Kaurna

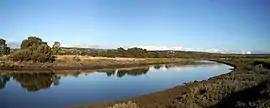
The name of the Onkaparinga River (pictured) is derived from the Kaurna language.

Many places around Adelaide and the Fleurieu Peninsula have names either directly or partially derived from Kaurna place names, such as Cowandilla, Aldinga, Morialta and Munno Para. Some were the names of the Kaurna bands who lived there. There are also a few Kaurna names hybridised with European words.